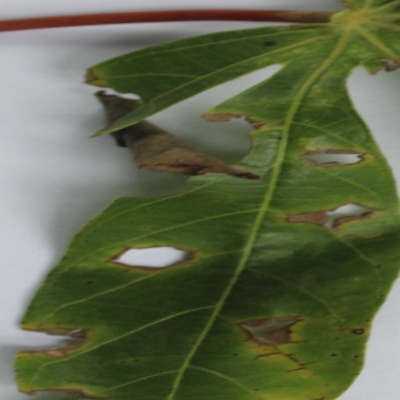
Crop: Cassava
Condition: brown spot